Eugenio Monti Olympic Track (1923-2008)

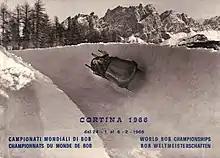
FIBT World Championships 1966

The track played a key role in improving bobsleigh safety when West Germany's Toni Pensperger was killed during the four-man event at the 1966 World Championships. Because of Pensperger's death, the world championships did not take place at the track until safety improvements were made satisfactory to the Fédération Internationale de Bobsleigh et de Tobogganing (FIBT). This was not until 1981, though the death of American bobsledder James Morgan during the four-man event on February 8 led to track officials shortening the course to its current configuration. The week following the 1981 championships, the track was filmed as part of the movie "For Your Eyes Only"; one of the stuntmen involved, Paolo Rigon, was killed during the first day of filming.